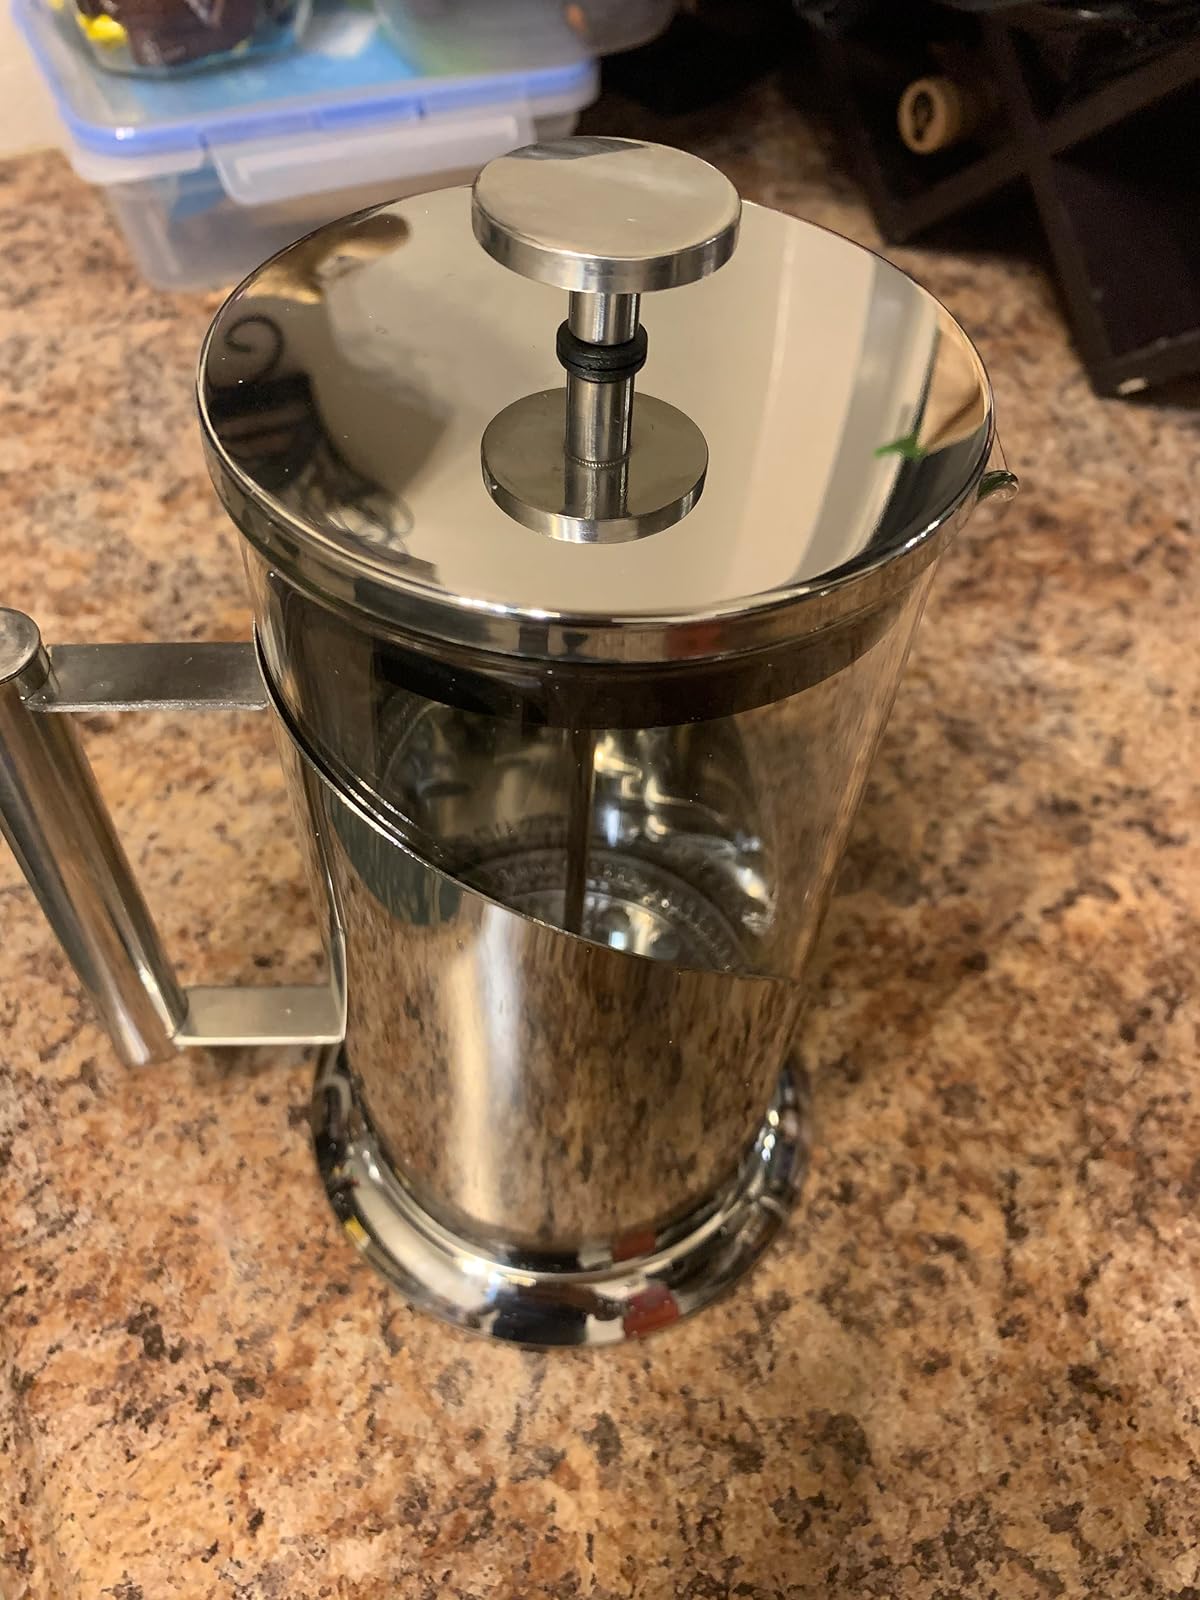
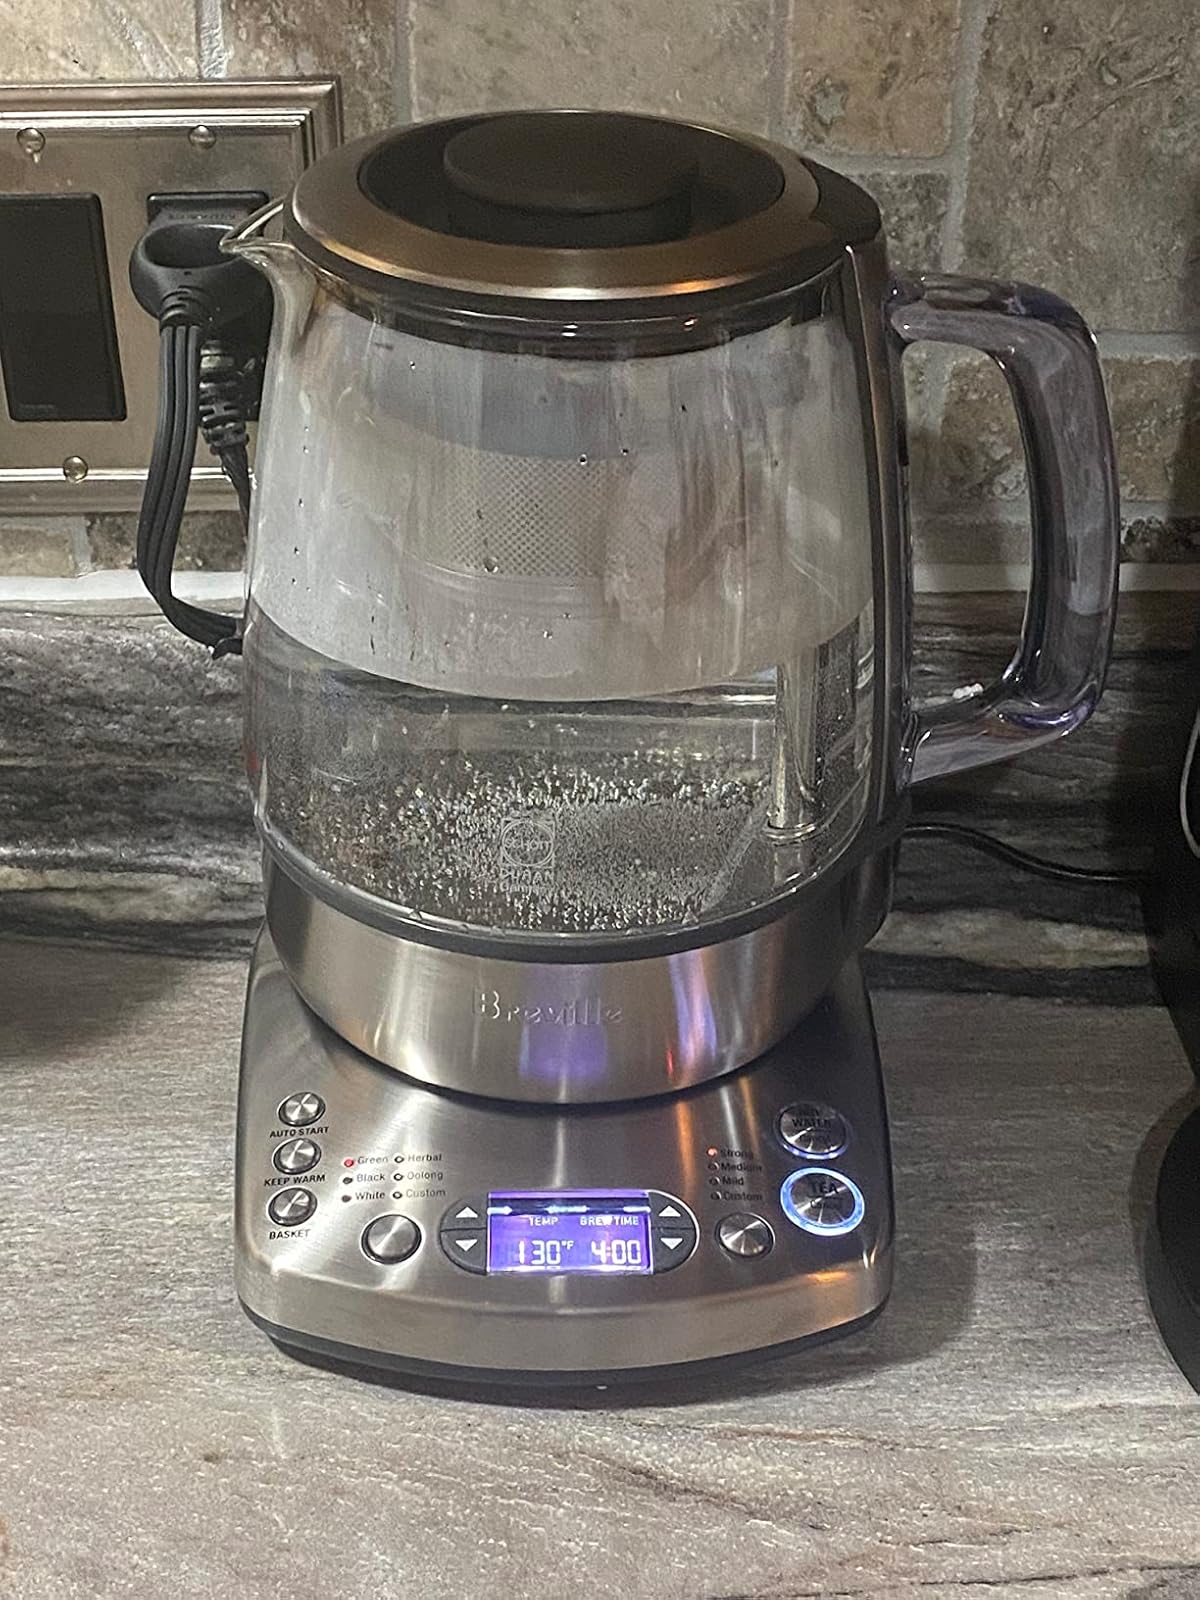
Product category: items_tea
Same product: no